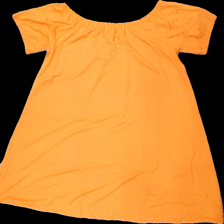
View: back
Type: Dress
Category: Ladies
Brand: Not in the list
Brand text on label: duMilde
Colors: Orange, Blue, Pink
Material: 100% viscose
Pattern: Floral print
Cut: Regular
Season: All
Damage location: middle center
Damage 2 location: middle left
Damage 3 location: bottom right
Price range: 50-100
Recommended usage: Reuse
Description: orange klänning med virkade blommor på